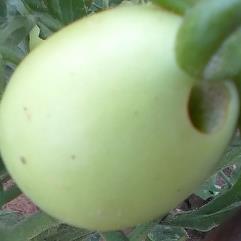
Crop: Tomato
Condition: helicoverpa-armigera-p